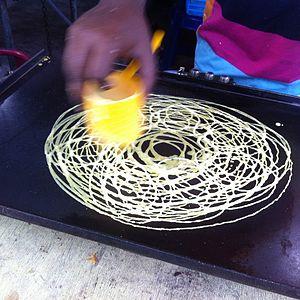
Préparation d'un roti jala, un type de crêpe qu'on trouve dans la communauté indienne de Malaisie.
Le roti jala est un plat typique de Malaisie et que l'on retrouve également en Indonésie. Il se reconnait à sa forme caractéristique en dentelles.